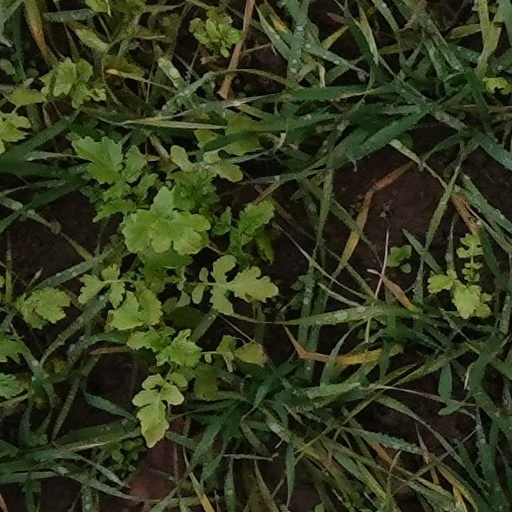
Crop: wheat